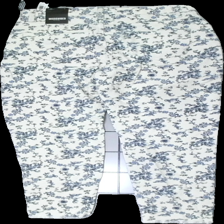
View: back
Type: Jeans
Category: Ladies
Brand: Not in the list
Brand text on label: missguided
Colors: Beige, Blue
Material: 100% cott
Pattern: Floral print
Cut: Regular
Size: 36
Season: All
Price range: 50-100
Recommended usage: Reuse